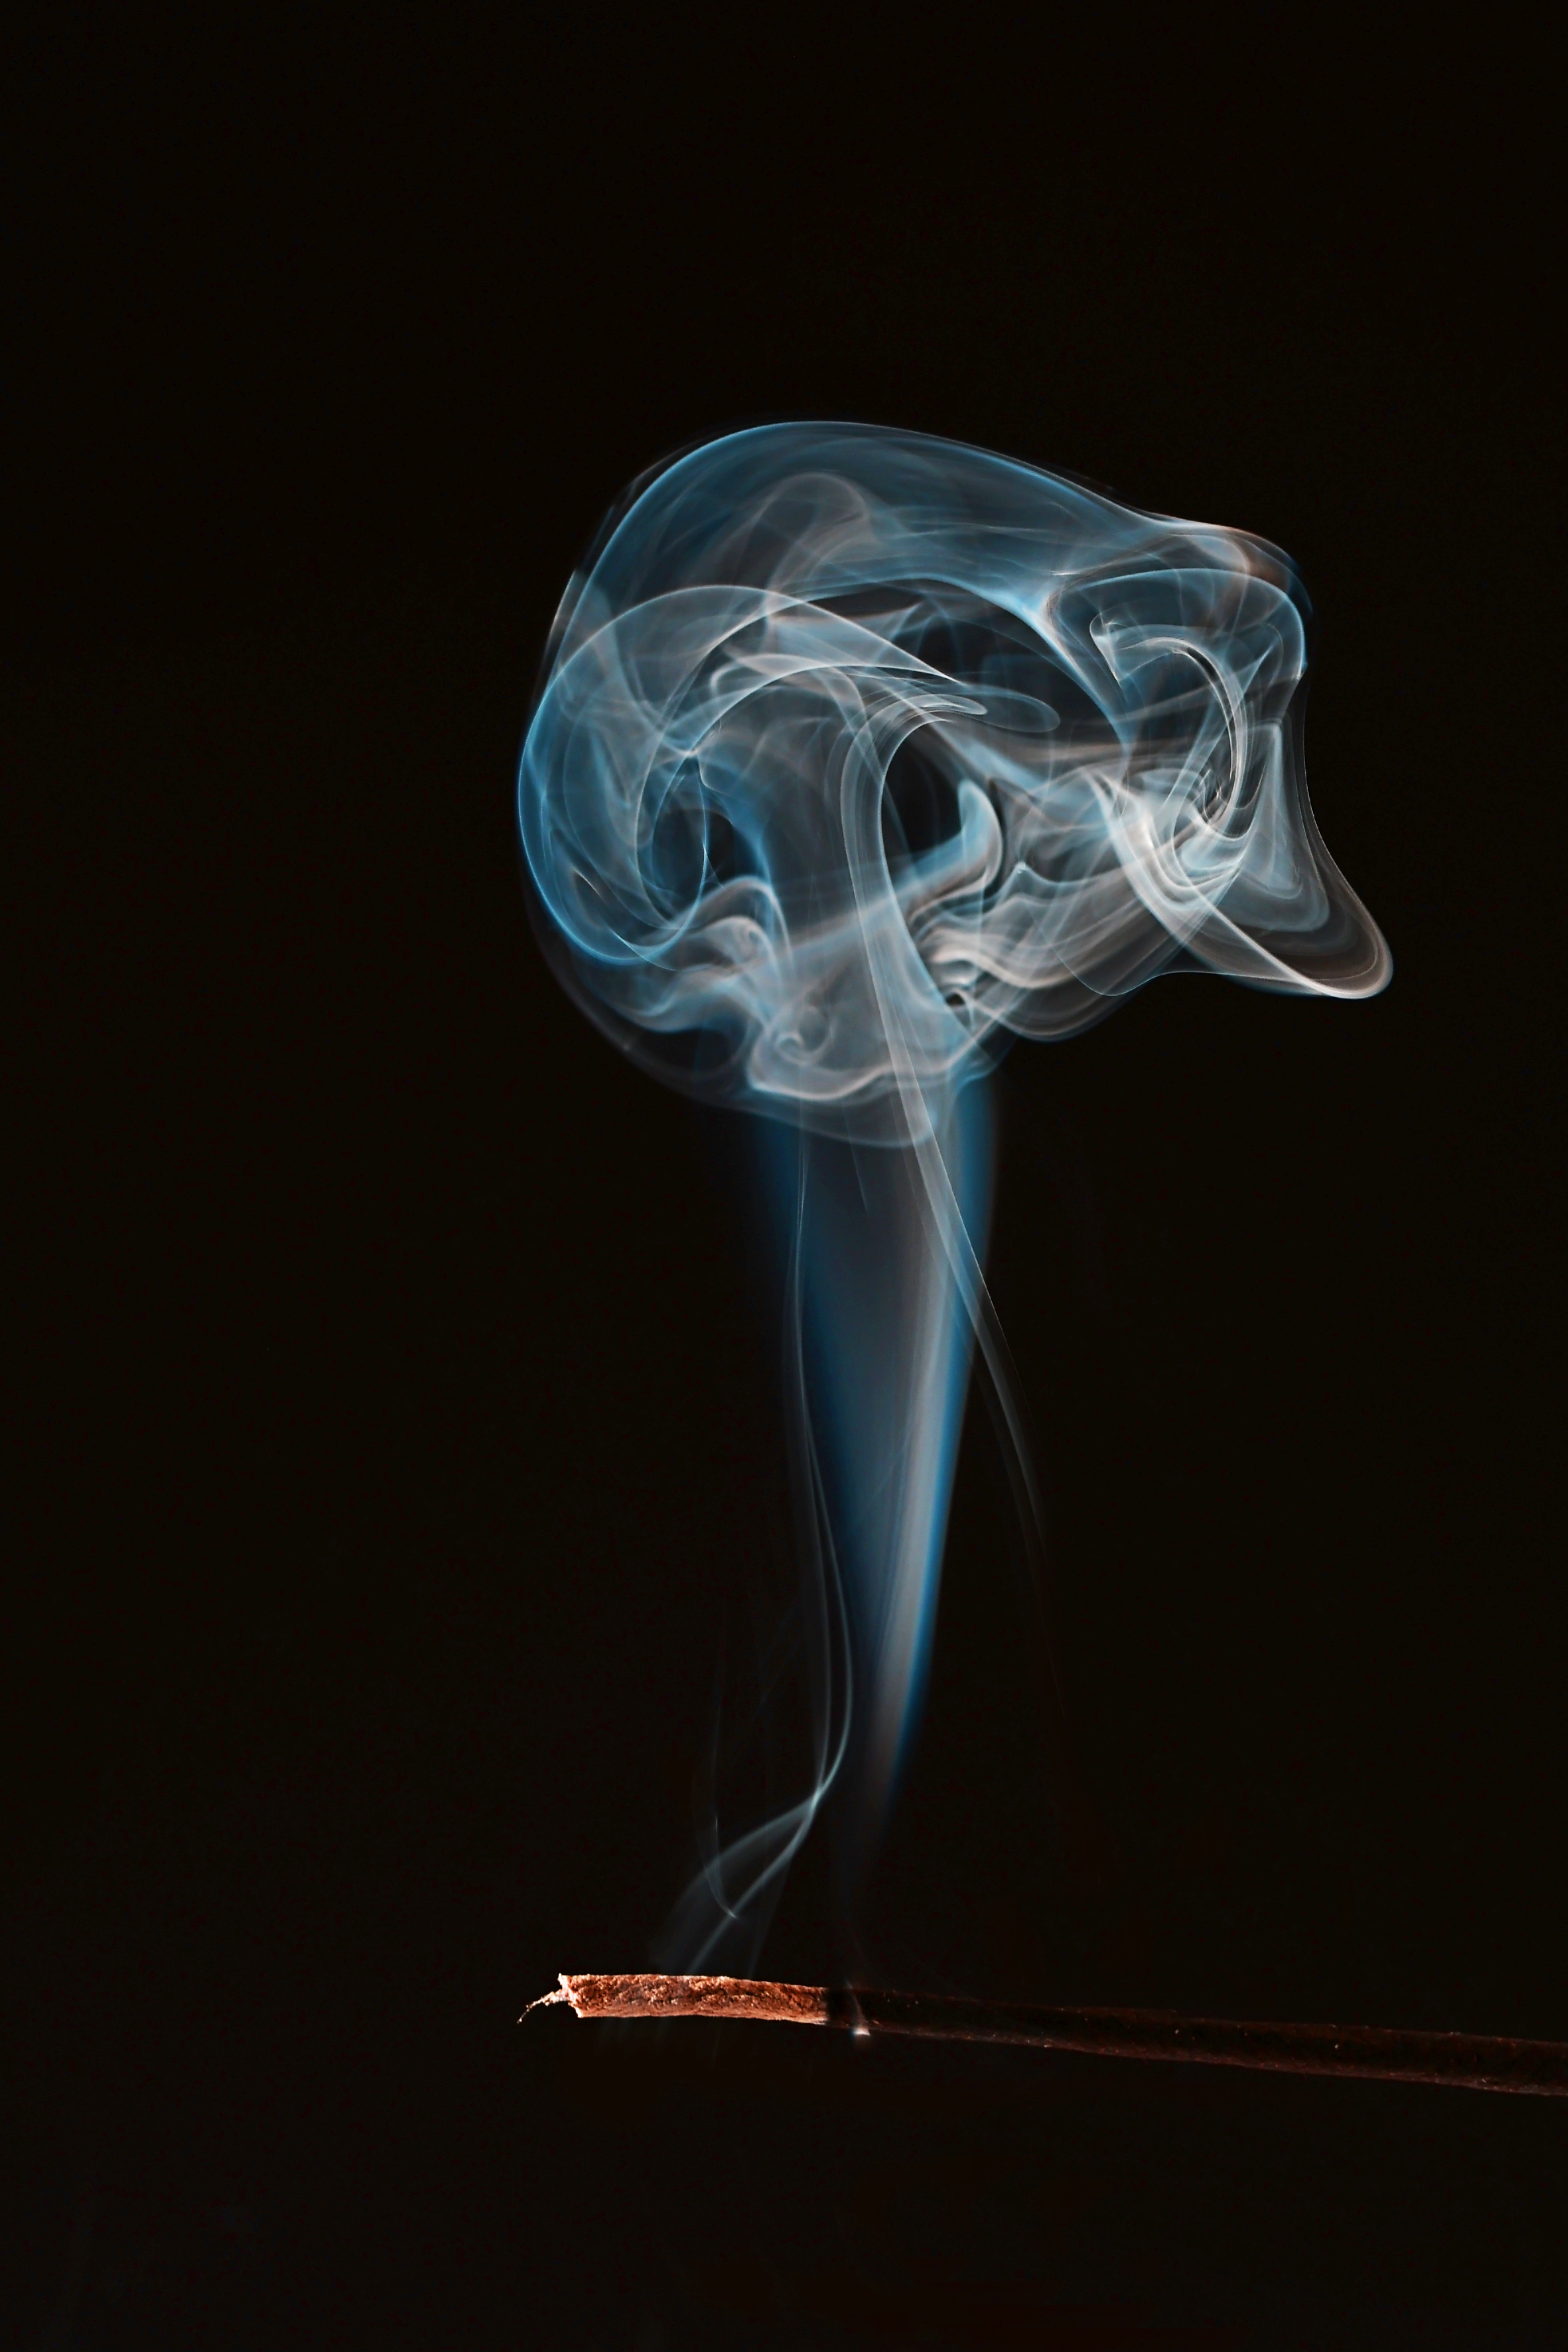
light, smoke, smoking, color, fire, darkness, human body, illustration, organ, computer wallpaper